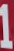
Number: 1